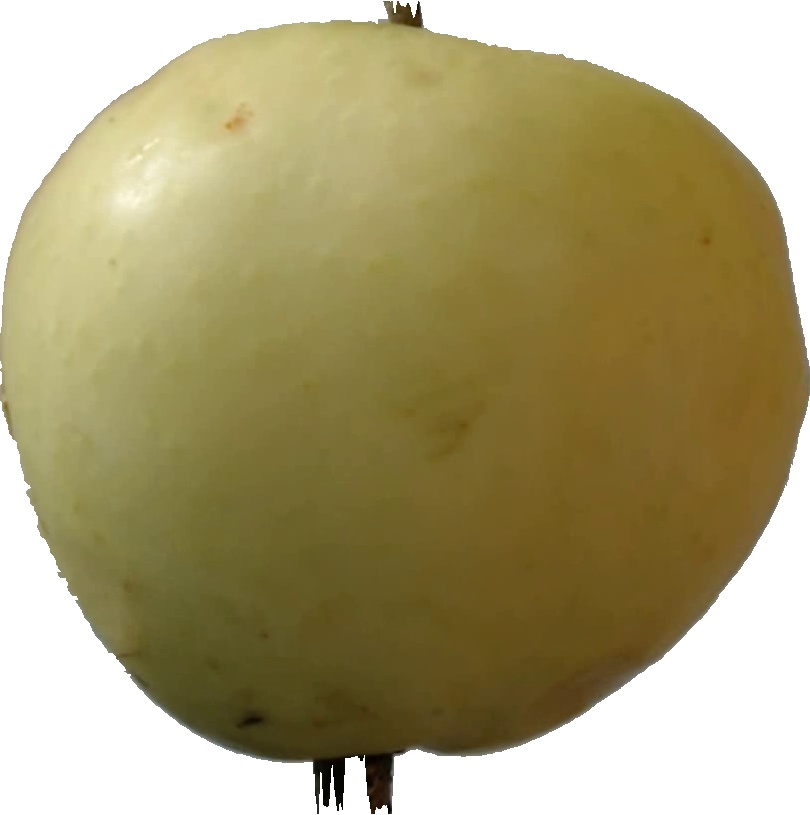
Label: apple_hit_1